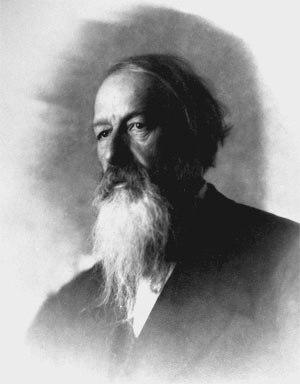
Nikolaï Nikanorovitch Doubovskoï est un peintre de paysages russe.